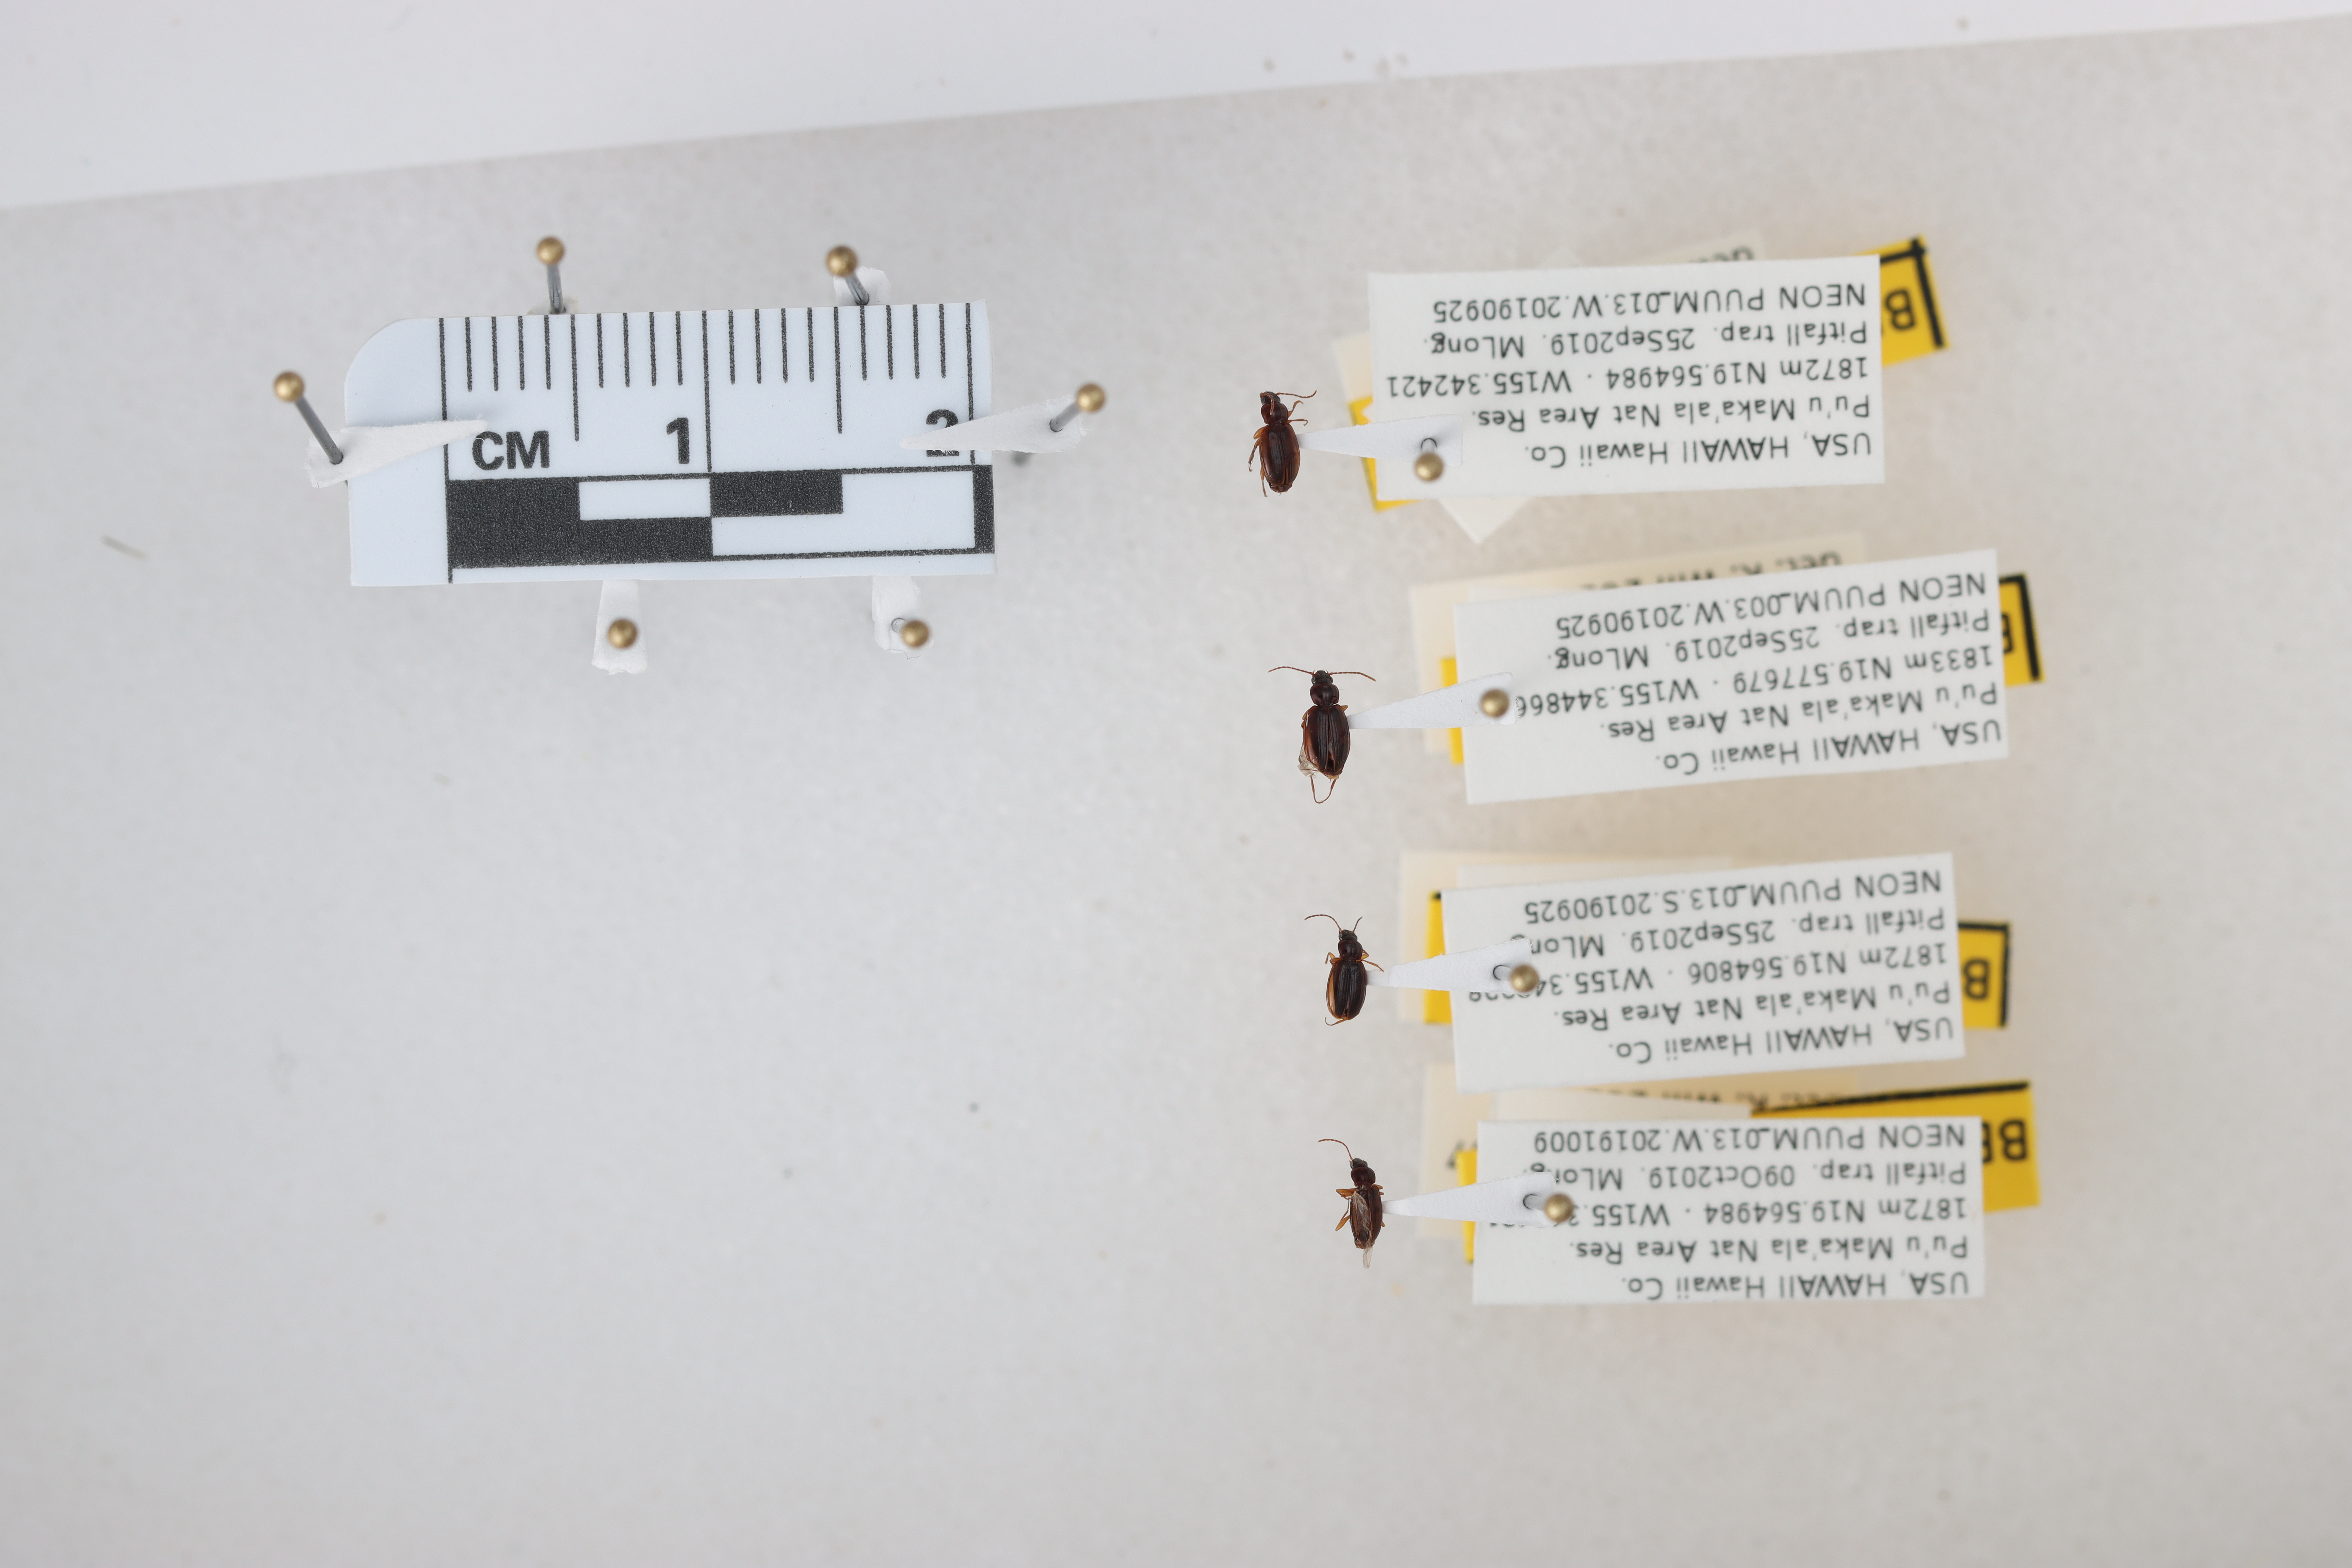
Beetle 1 — elytra length: 0.0 cm, elytra max width: 0.0 cm, basal pronotum width: 0.0 cm

Beetle 2 — elytra length: 0.0 cm, elytra max width: 0.0 cm, basal pronotum width: 0.0 cm

Beetle 3 — elytra length: 0.227 cm, elytra max width: 0.139 cm, basal pronotum width: 0.063 cm

Beetle 4 — elytra length: 0.24 cm, elytra max width: 0.118 cm, basal pronotum width: 0.065 cm